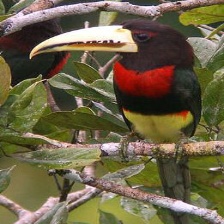
Species: IVORY BILLED ARACARI
Scientific name: PTEROGLOSSUS AZARA
ImageNet parent category: toucan